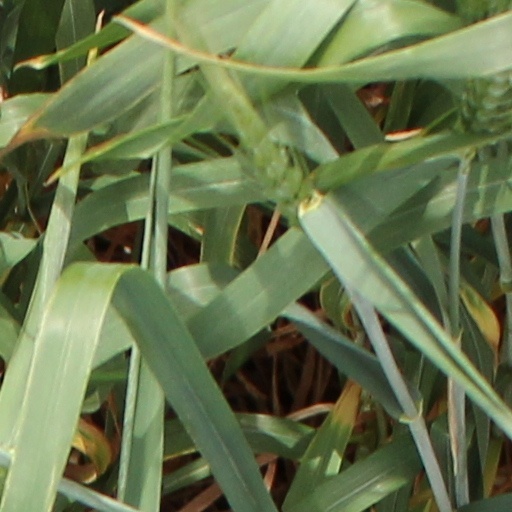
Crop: wheat